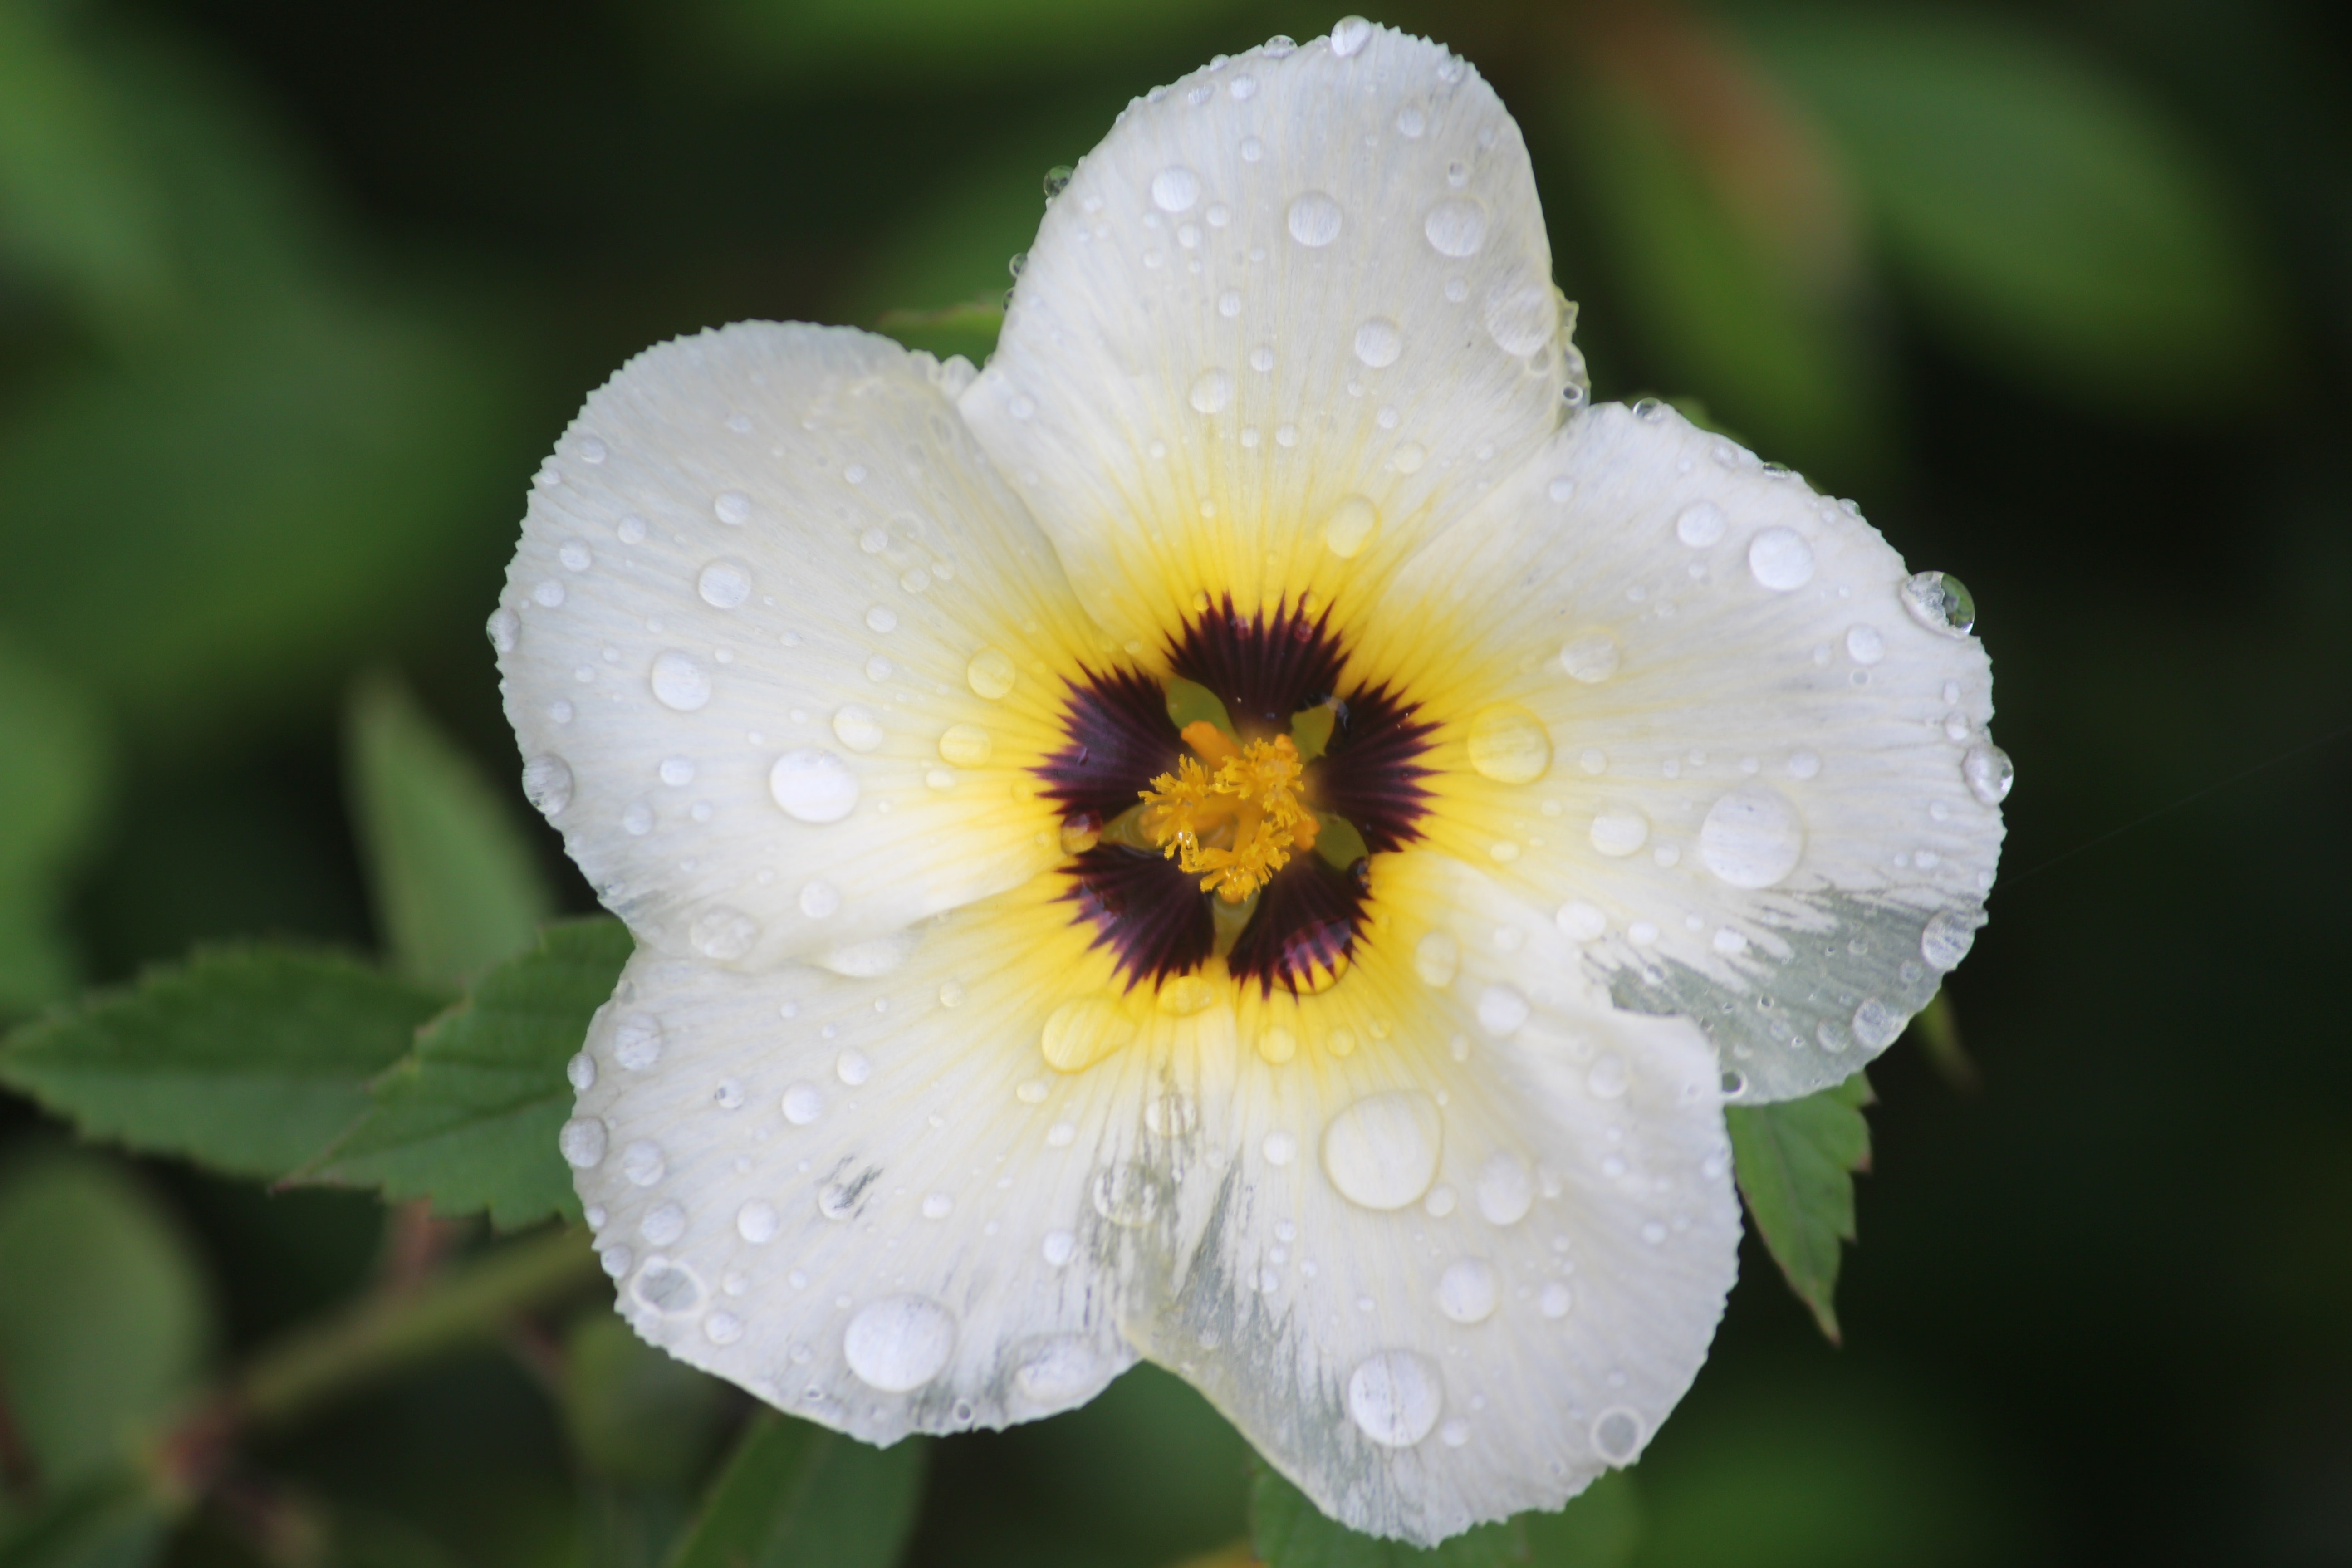
flower, flowering plant, petal, white, plant, wildflower, violet family, pansy, annual plant, viola, primula, cinquefoil, perennial plant